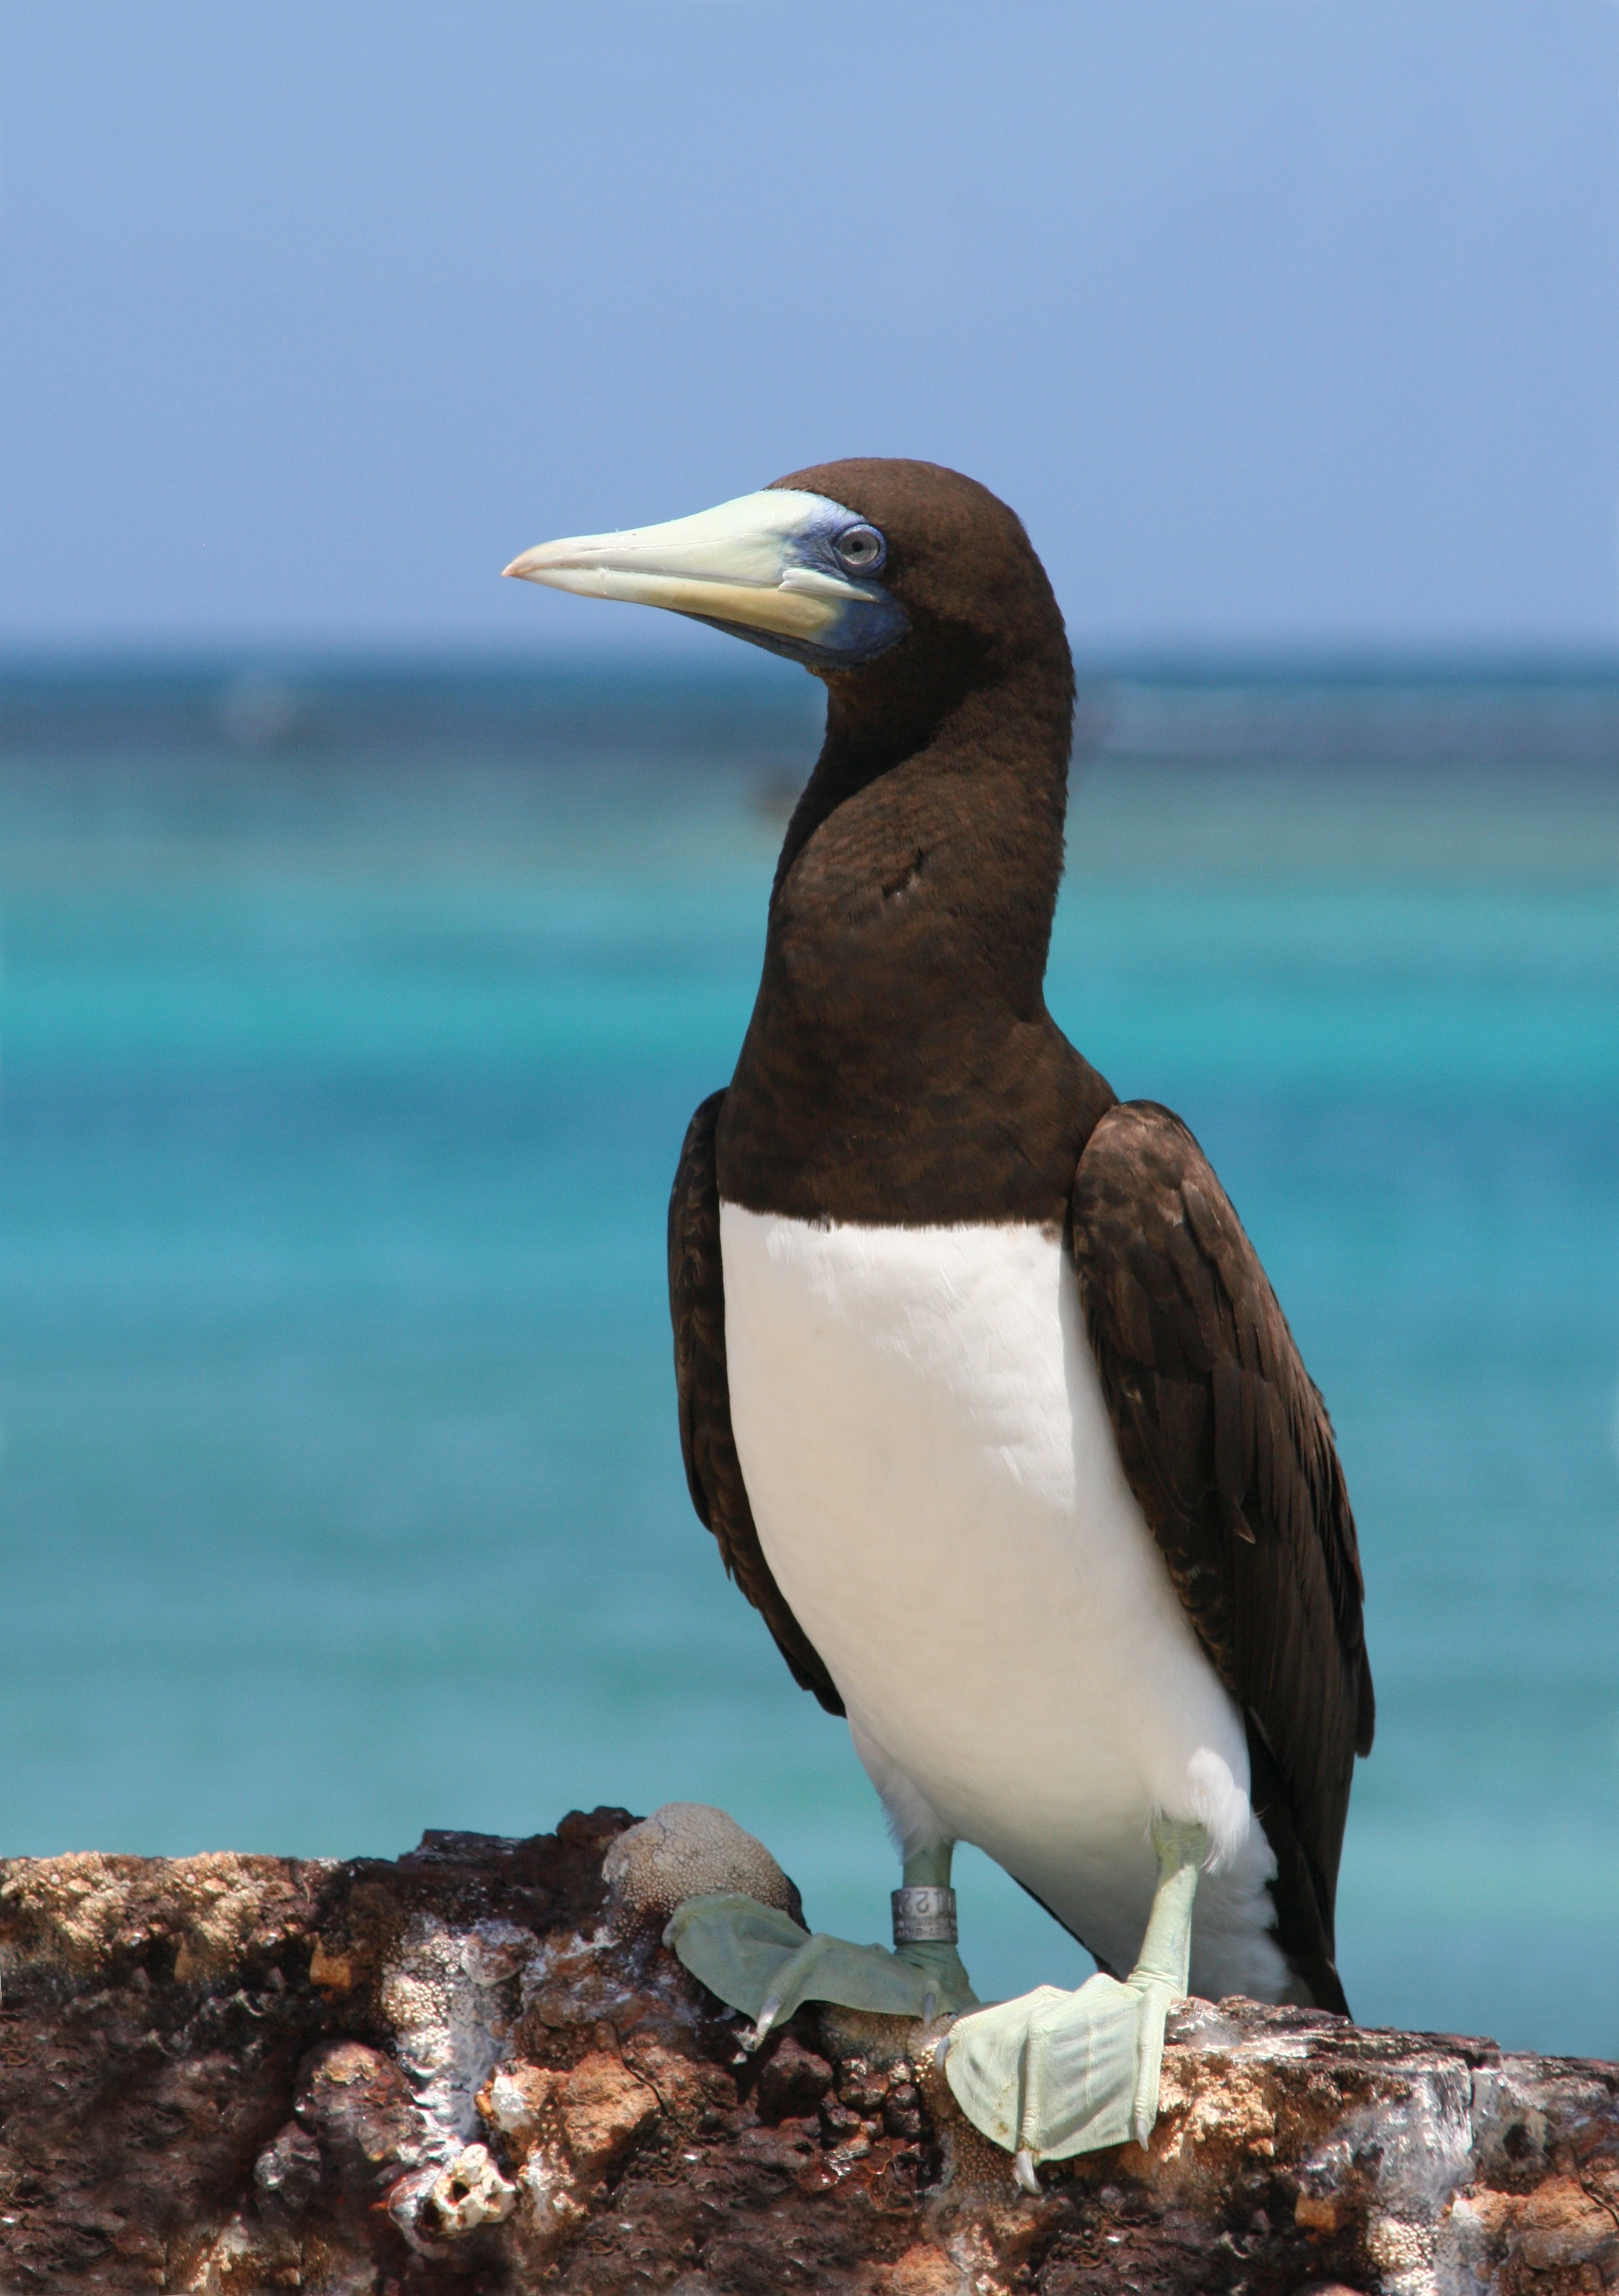
sea, nature, bird, seabird, wildlife, beak, fauna, posing, vertebrate, cormorant, albatross, booby, gannet, flightless bird, suliformes, brown booby tern